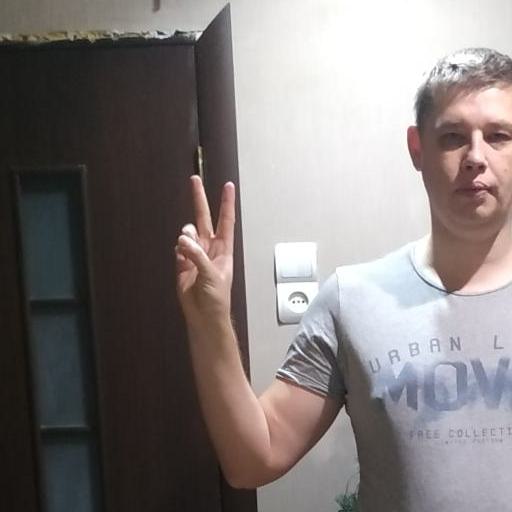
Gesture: peace